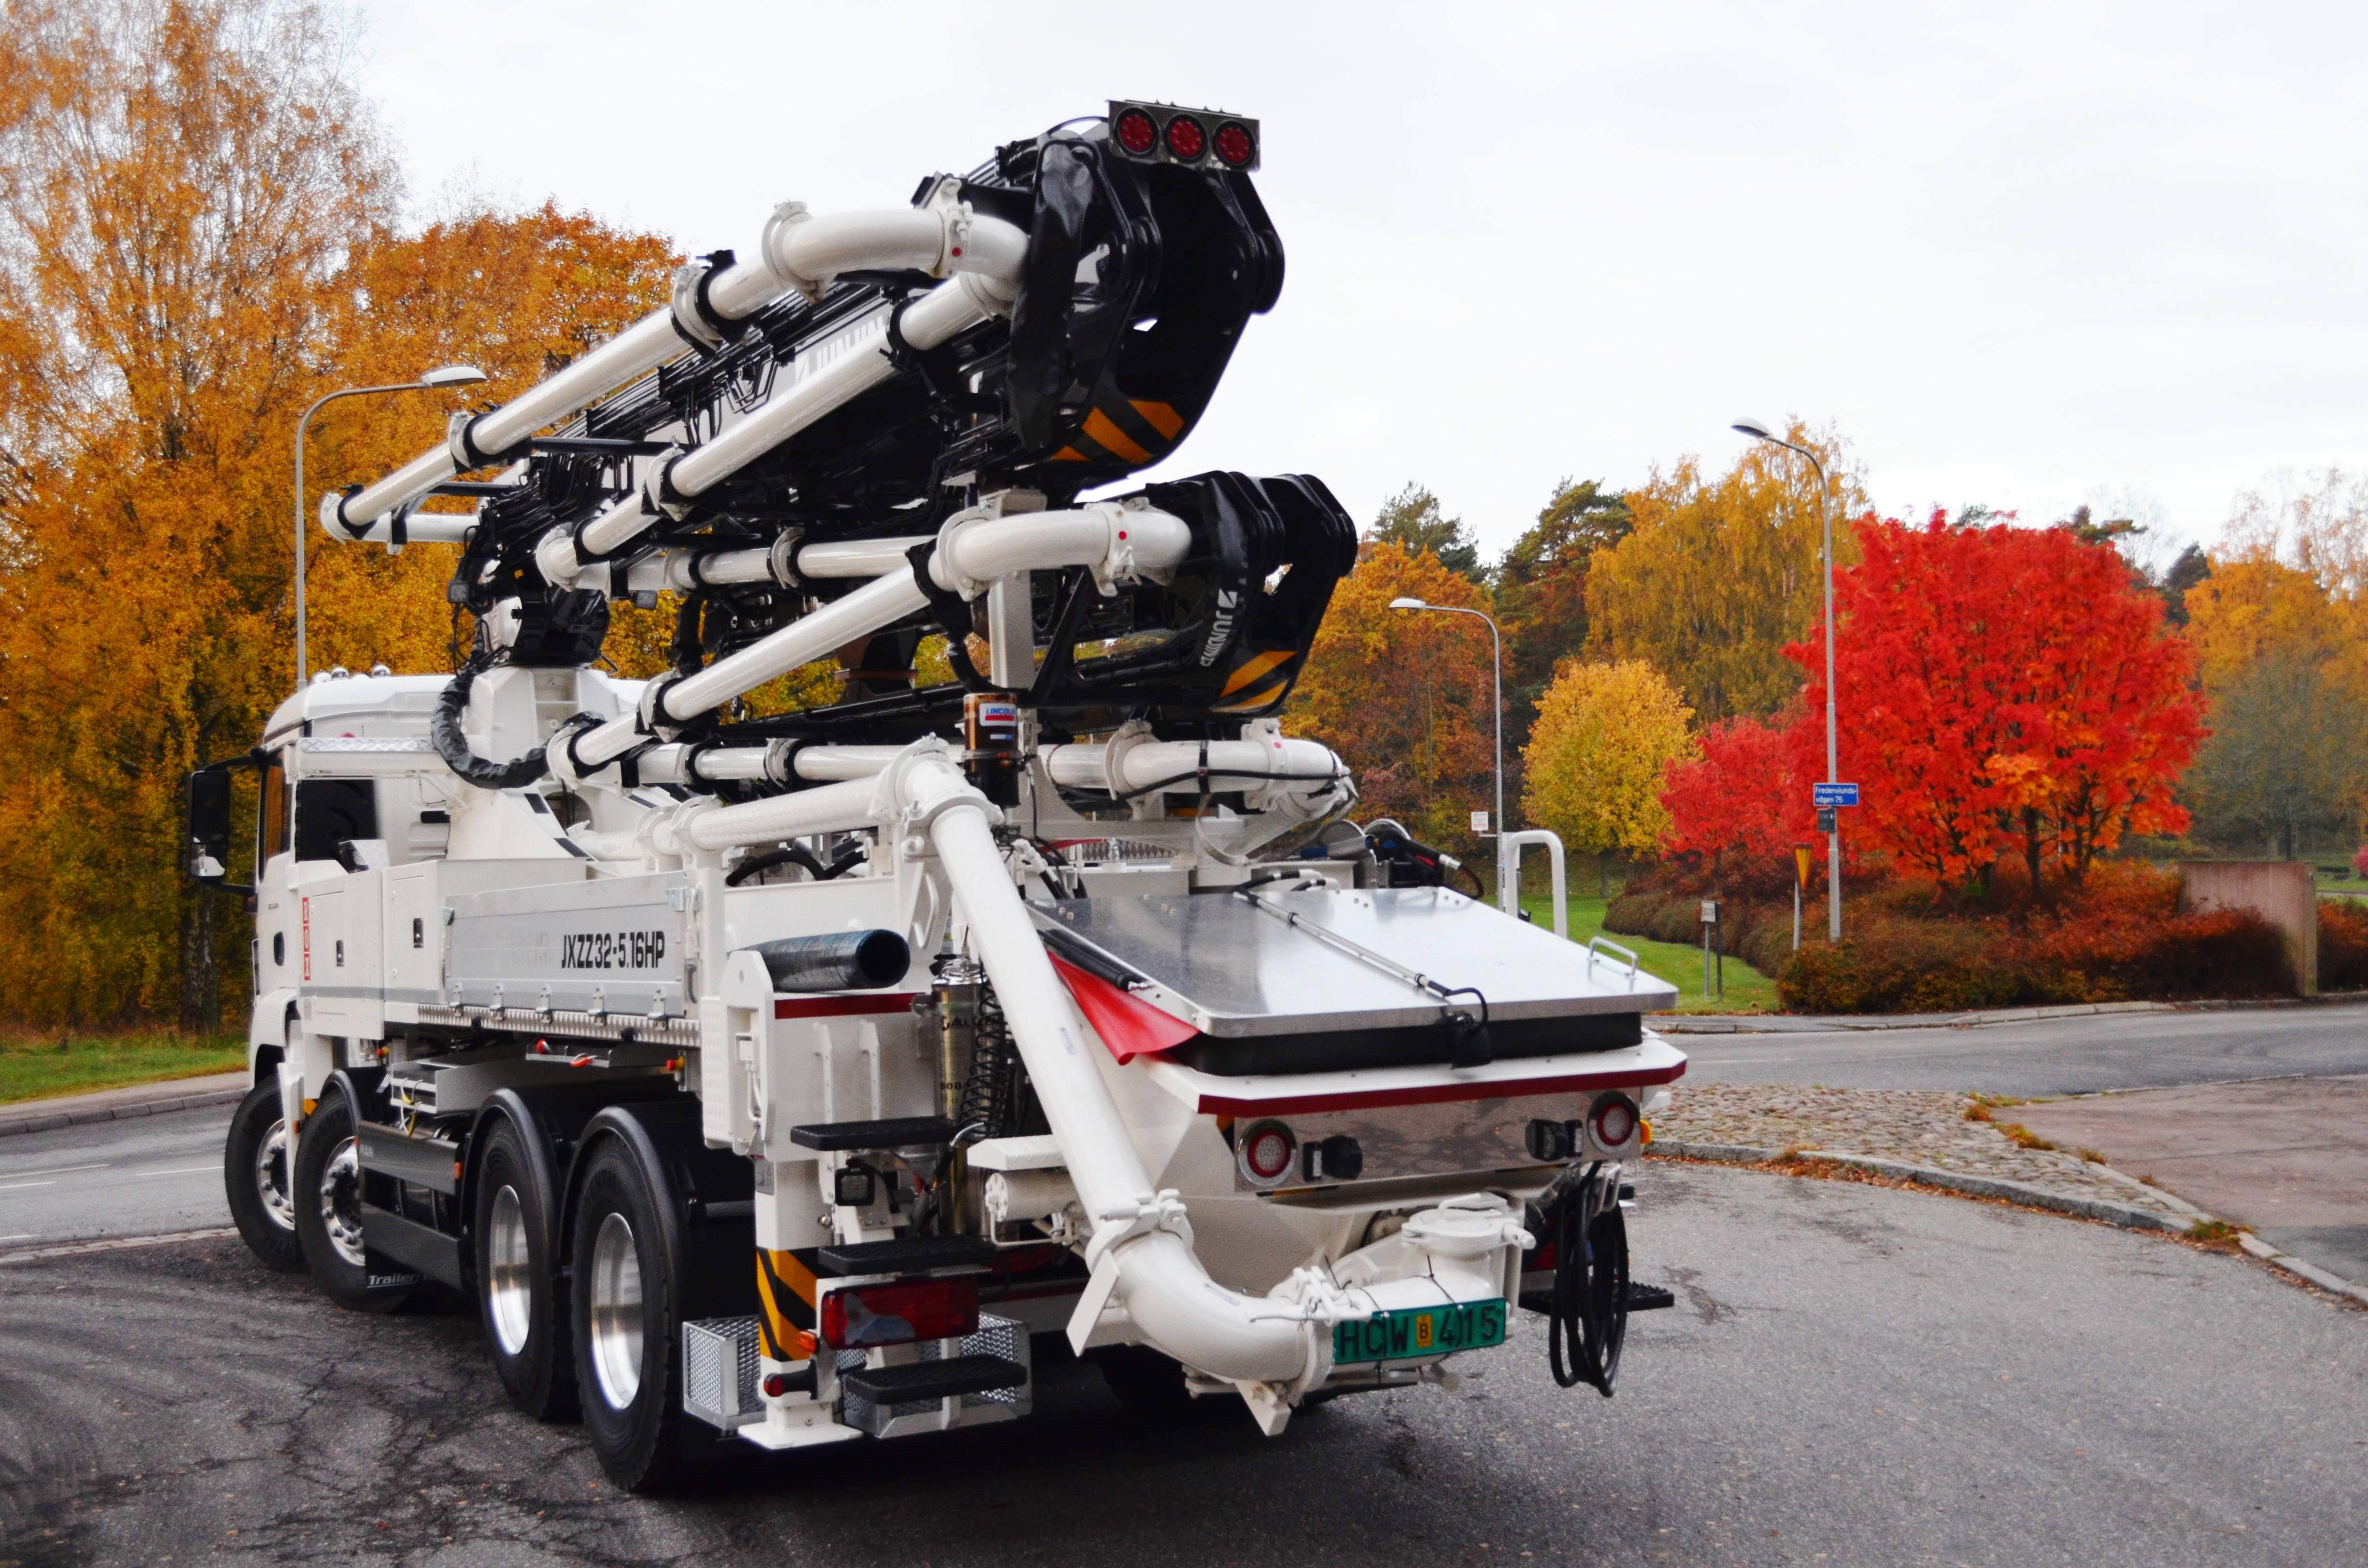
man, technology, asphalt, transport, truck, vehicle, machine, concrete, pump, build, construct, junjin